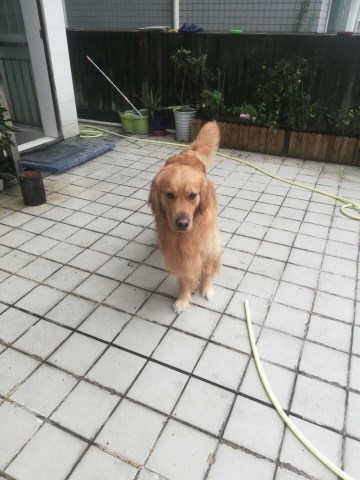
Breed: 5355-n000126-golden_retriever